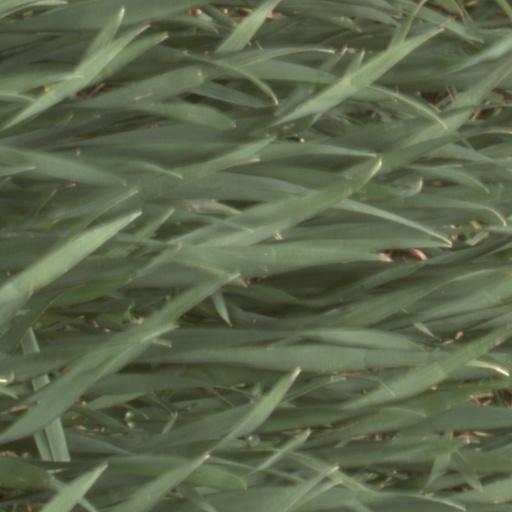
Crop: wheat